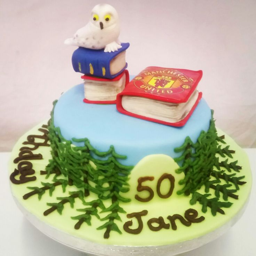
gluten free 50th birthday cake for a lady who loves harry potter , football team !